Fernando Wilhelm

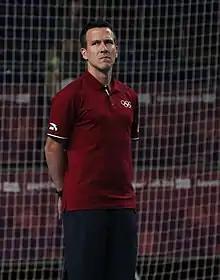
Wilhelm in 2018

Fernando Ariel Wilhelm (born 5 April 1982) is a former Argentine professional futsal player who played as a forward.